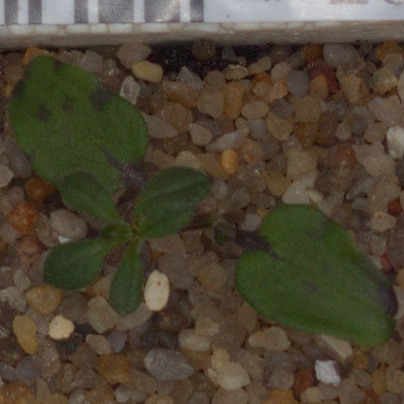
Label: cleavers